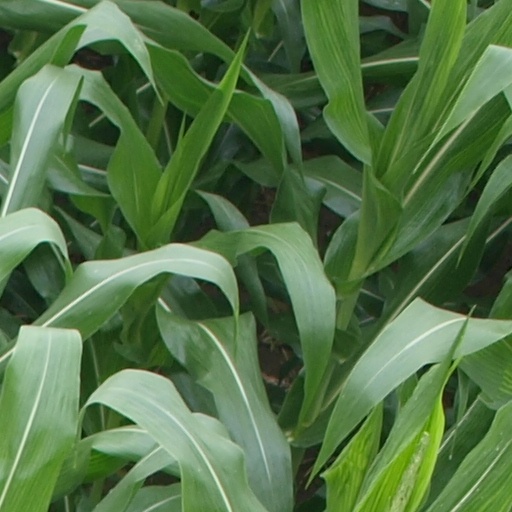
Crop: maize; corn